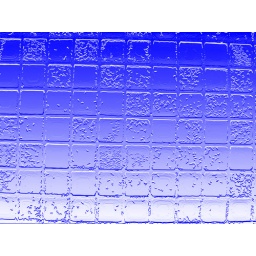
The school's girls' bathroom floor edited in adobe